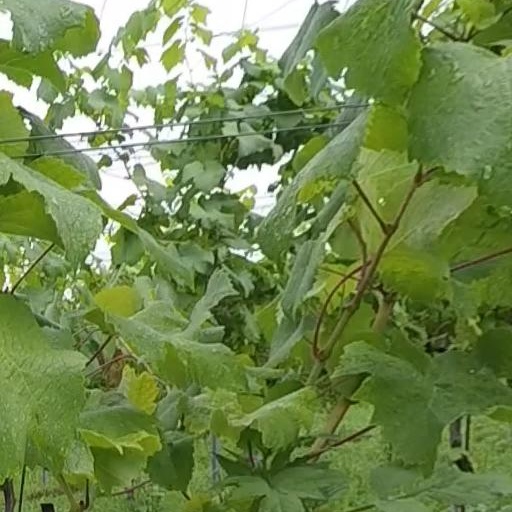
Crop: grape